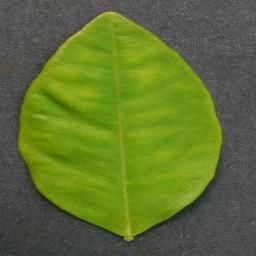
Label: Orange___Haunglongbing_(Citrus_greening)